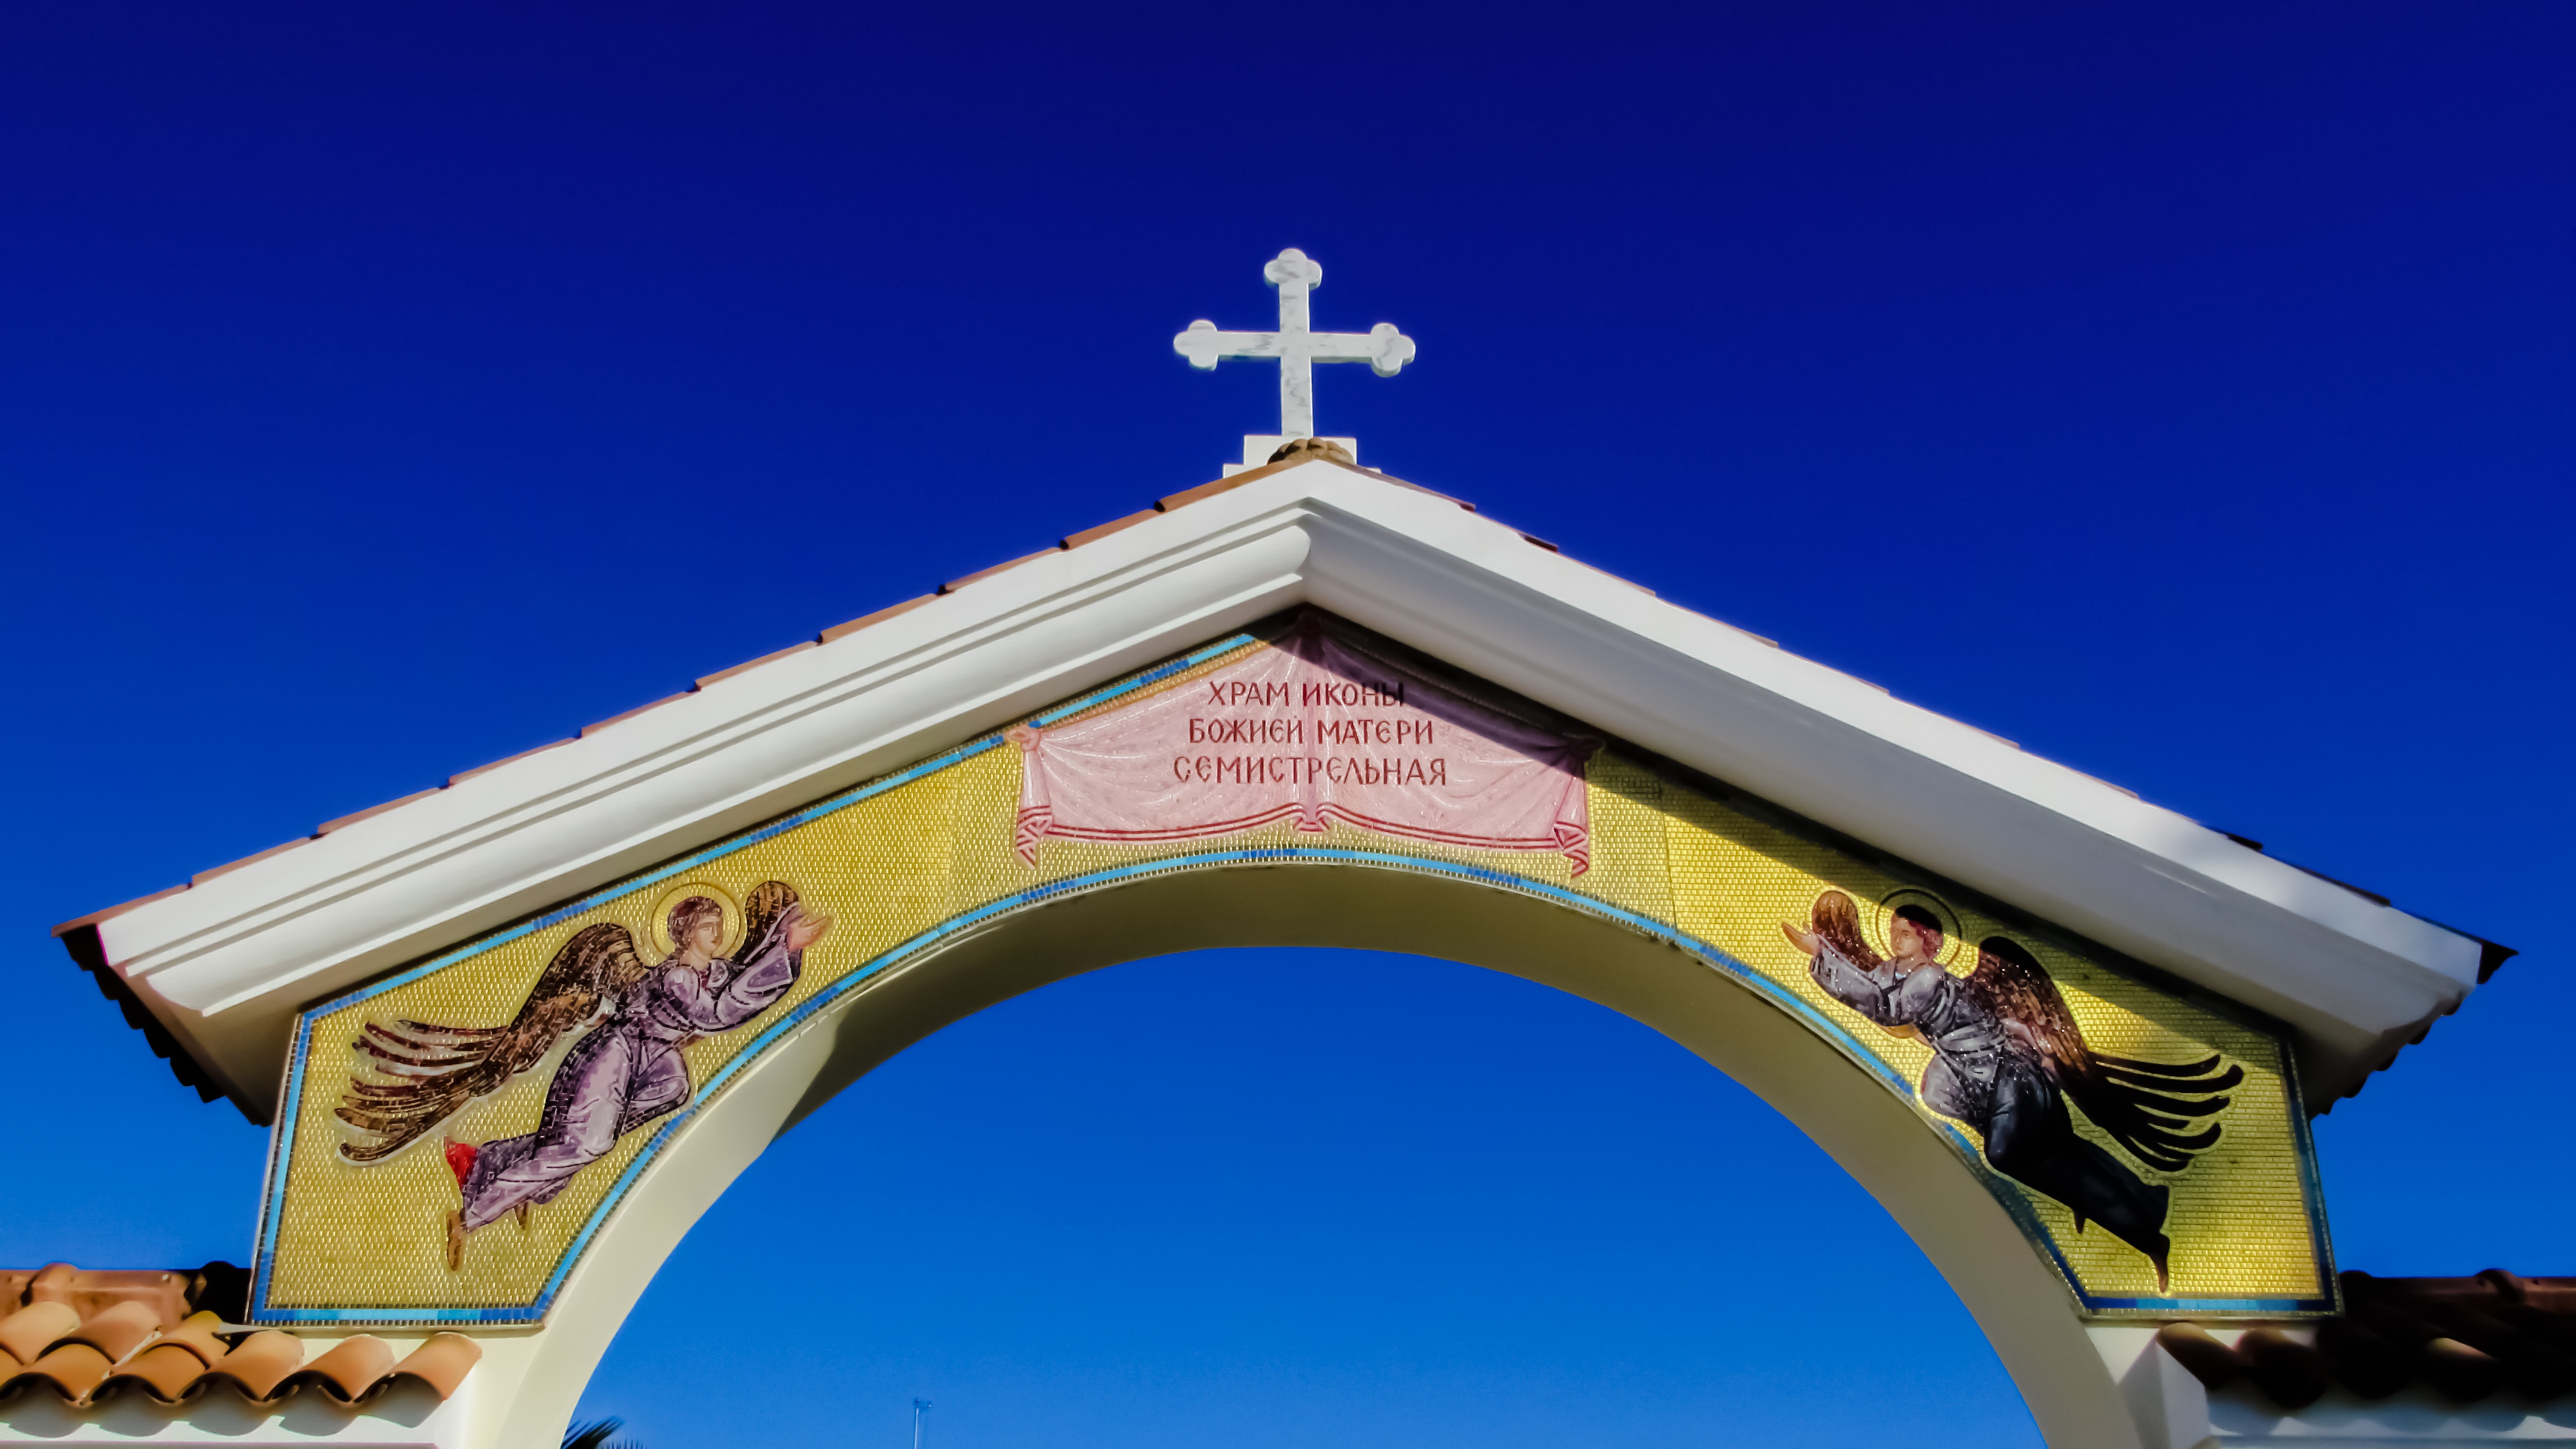
architecture, arch, tower, entrance, religion, landmark, blue, church, exterior, gate, place of worship, shrine, christianity, russian, cyprus, alethriko, panagia semistrelia